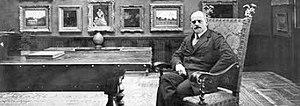
Jules Dupré, né à Nantes le 5 avril 1811 et mort à L'Isle-Adam le 6 octobre 1889, est un peintre paysagiste français, pionnier, à l'instar de Camille Corot, du paysage à la française, et influencé par John Constable.